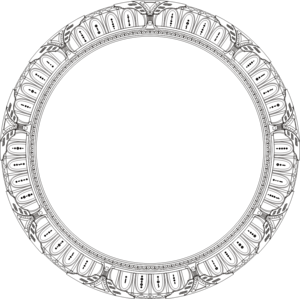
Une porte des étoiles est un appareil de transport interplanétaire fictif du film Stargate, la porte des étoiles. Il est l'élément central de l'univers de fiction Stargate qui comprend les séries de télévision Stargate SG-1, Stargate Atlantis, Stargate Infinity, Stargate Universe et Stargate Origins. Ces appareils sont décrits comme ayant été créés par un peuple appelé « les Anciens », et ils servent à manipuler l'espace-temps, principalement dans le but de créer un trou de ver permettant de voyager rapidement entre deux points de l'espace-temps, d'une porte à l'autre. Il est aussi appelé « stargate » en version originale ou « chappa'ai » dans la langue fictive Goa'uld ; certains peuples de cet univers de fiction l'appellent « anneau des dieux », « cercle des ancêtres », « anneau ancestral », « annulus », « anneau », « portail », etc.
Stargate Universe ou La Porte de l'Univers au Québec, est une série télévisée américano-canadienne en 40 épisodes de 43 minutes, créée par Brad Wright et Robert C. Cooper et diffusée entre le 2 octobre 2009 et le 9 mai 2011 sur Syfy aux États-Unis et sur Space au Canada. Au Québec, la série a été diffusée à partir du 23 août 2010 sur Ztélé. En France, la série a été diffusée entre le 29 octobre 2010 et le 23 septembre 2011 sur Série Club.